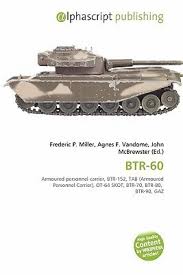
Label: BTR